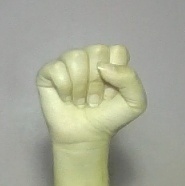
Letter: saad